Point Reyes

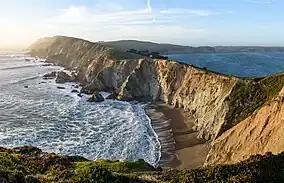
Much of the peninsula's coastline is made up of rocky cliffs, though there are also expansive sandy beaches.

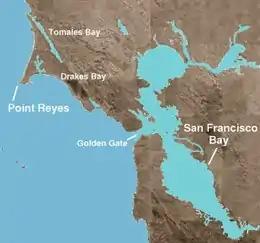
Point Reyes Aerial View

Point Reyes (meaning 'Cape of the Kings') is a prominent landform and popular tourist destination on the Pacific coast of Marin County in Northern California. It is approximately west-northwest of San Francisco. The term is often applied to the Point Reyes Peninsula, the region bounded by Tomales Bay on the northeast and Bolinas Lagoon on the southeast. The majority of the peninsula as well as the headlands are protected as part of Point Reyes National Seashore.